School Street School (Taunton, Massachusetts)

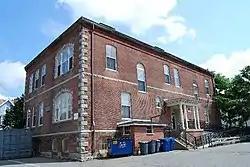

The School Street School is an historic school building at School and Fruit Streets in Taunton, Massachusetts. The school was designed by Gustavus L. Smith and built in 1896–97. The school's design is similar to that of two other Smith-designed schools in Taunton, Leonard School and Washington School; these schools are all two-story brick buildings with hip roofs. The School Street School was designed in the Georgian Revival style, which can be seen in its windows and corner quoins. The school served Taunton's large Portuguese immigrant population and was the only school in the city to offer instruction in the immigrants' native Portuguese.